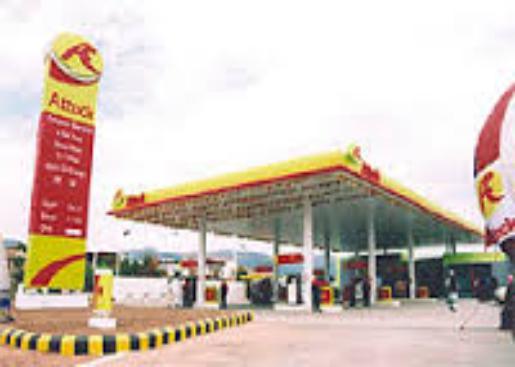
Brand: Attock Petroleum
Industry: Others